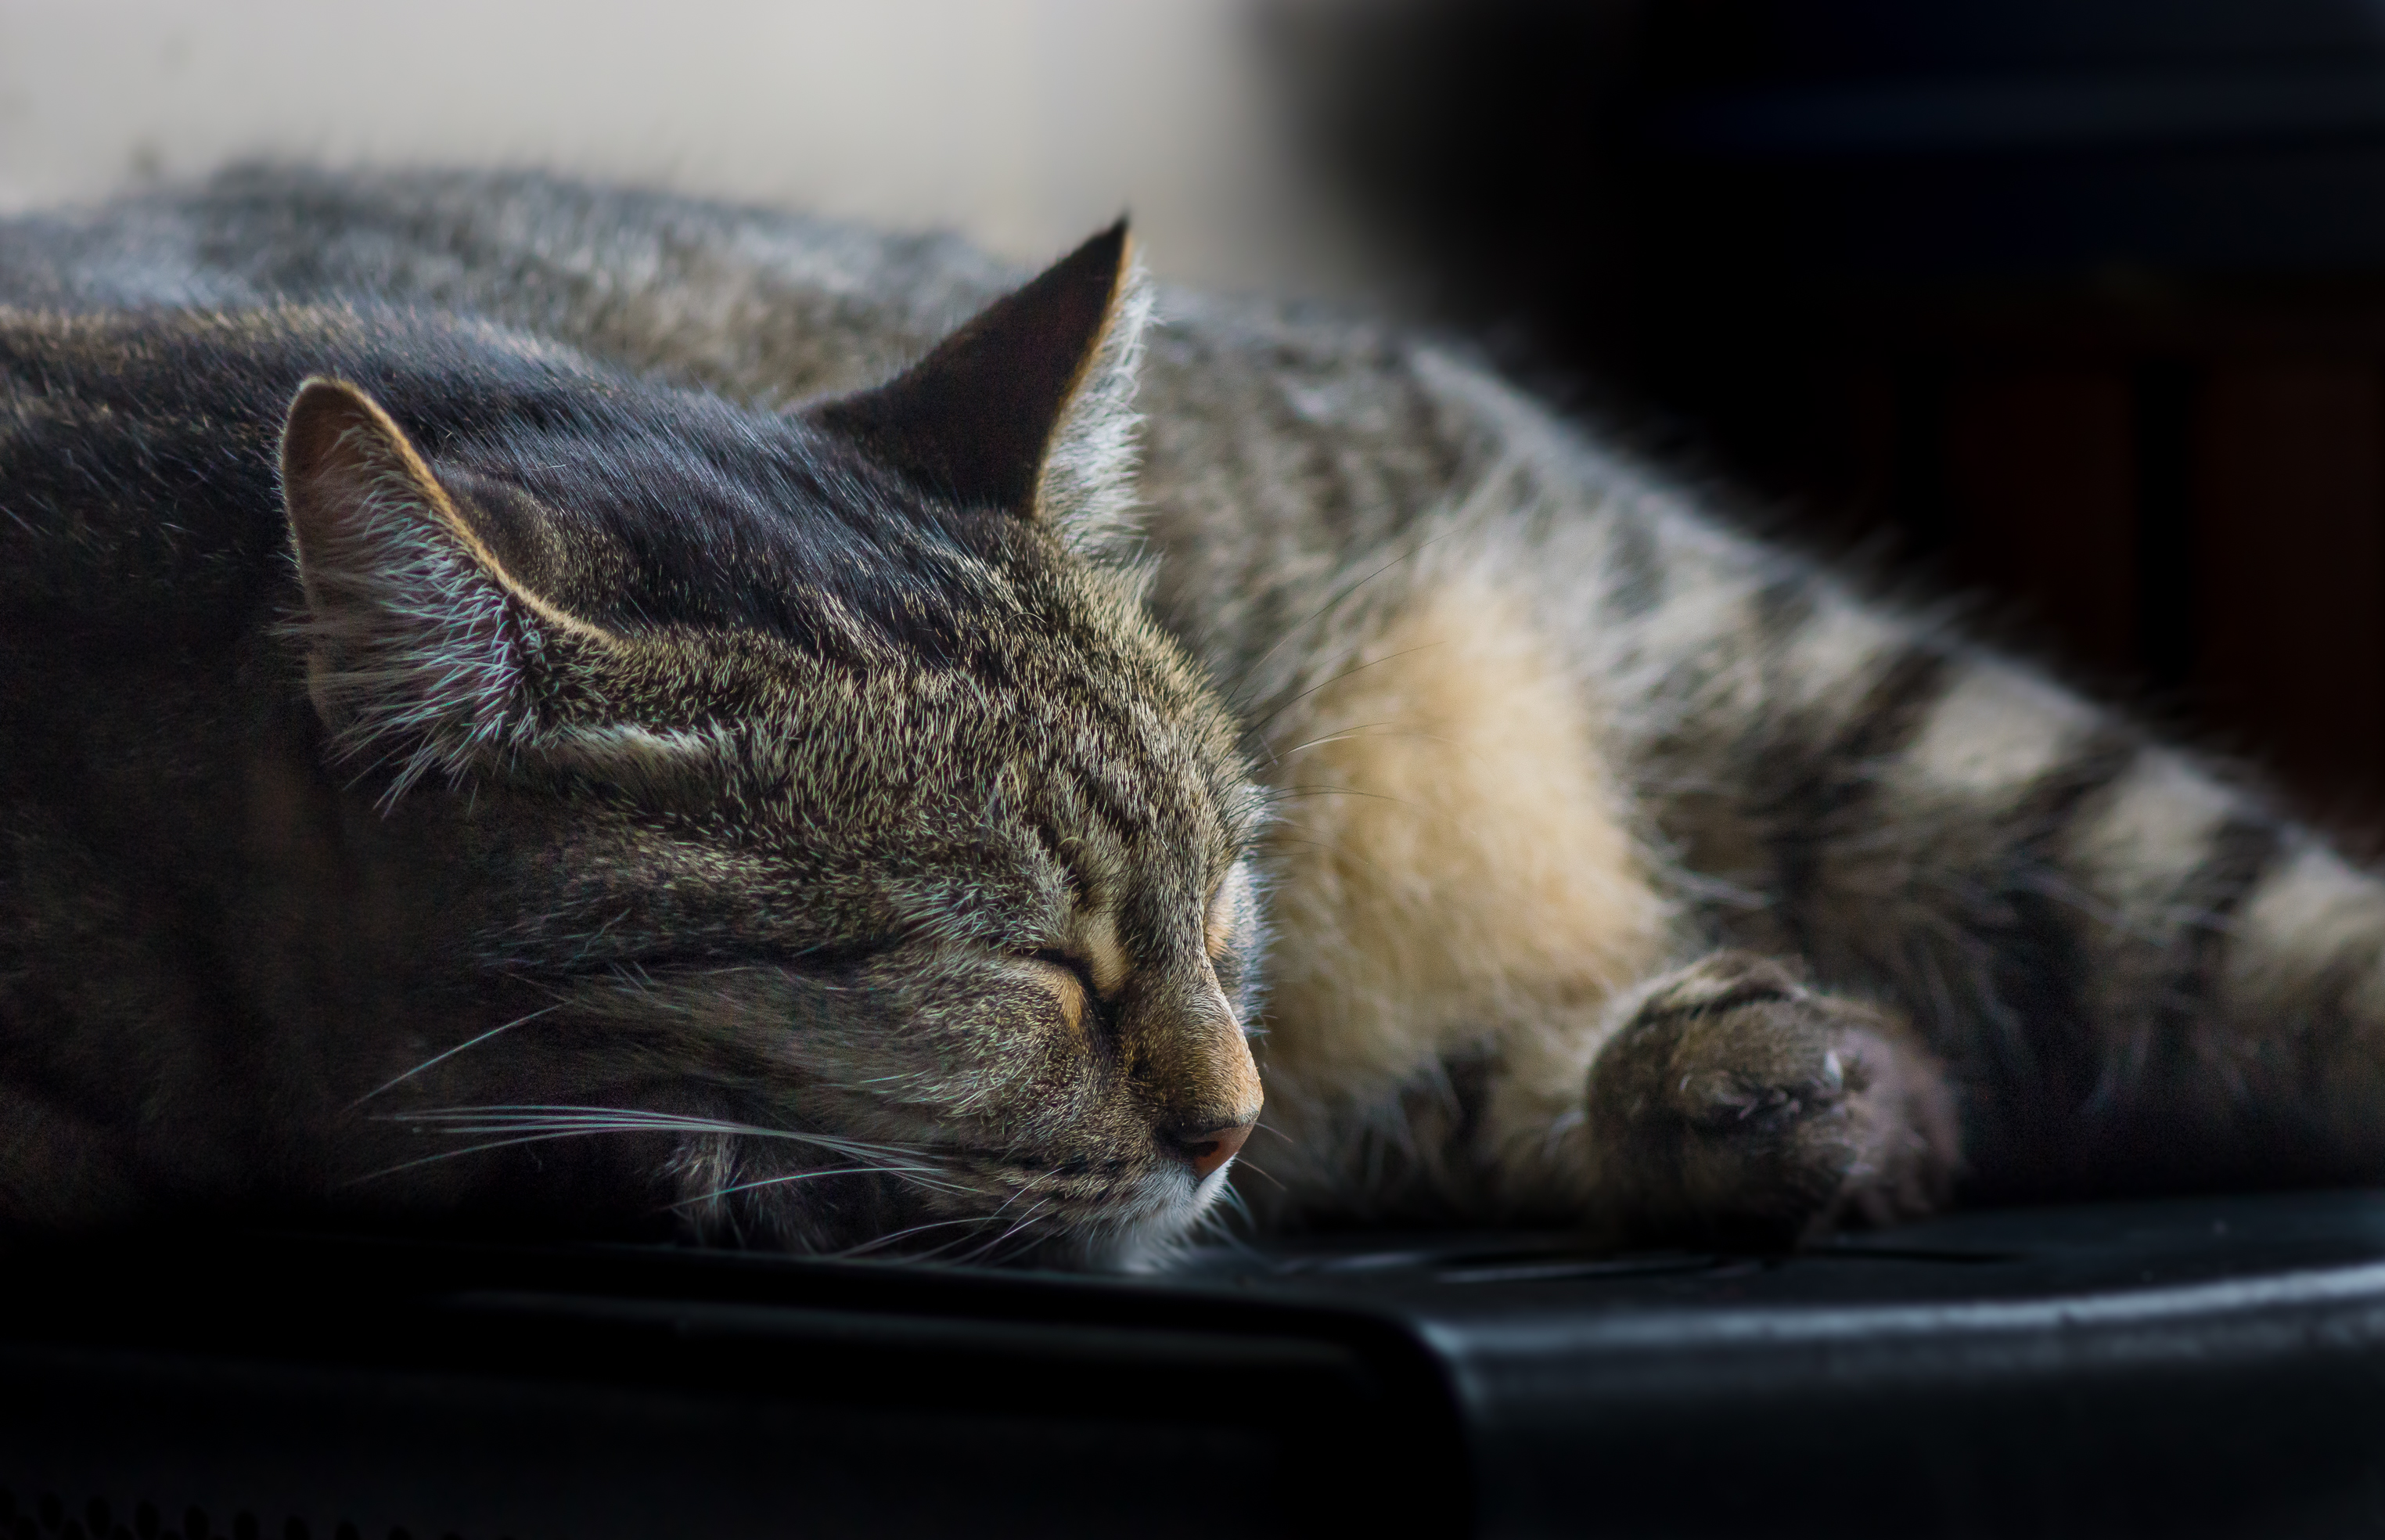
kitten, cat, mammal, fauna, close up, cats, whiskers, animals, vertebrate, gatos, lumixfz1000, fz1000, ggl1, xovesphoto, animales, panasoniclumixfz1000, tabby cat, european shorthair, wild cat, small to medium sized cats, cat like mammal, domestic short haired cat